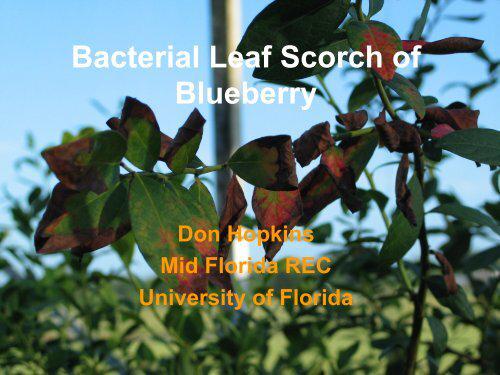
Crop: blueberry
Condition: scorch